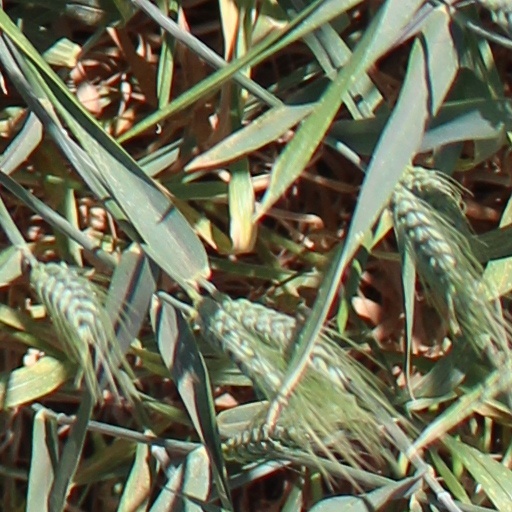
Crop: wheat